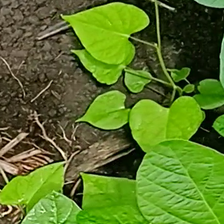
Weed species: Obscure_morning _glory(Ipomoea obscura)